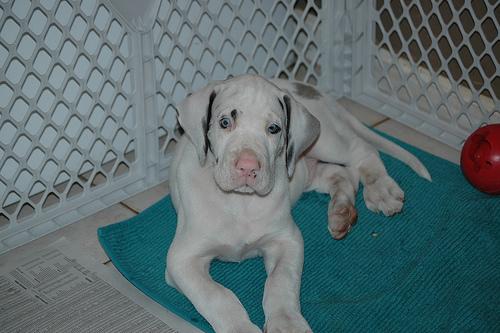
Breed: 206-n000035-Great_Dane